Beirut Arab University

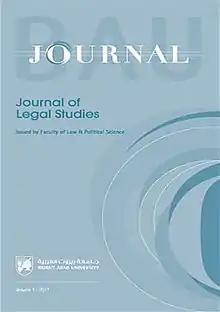
BAU Journal of Legal Studies, 2019

This Campus houses two separate dorms: the girls’ dorms and the boys’ dorms. These are two buildings located inside the campus in close proximity to the parking lot.